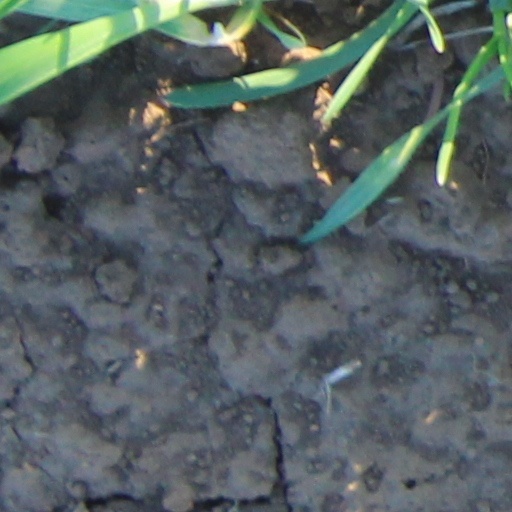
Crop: wheat